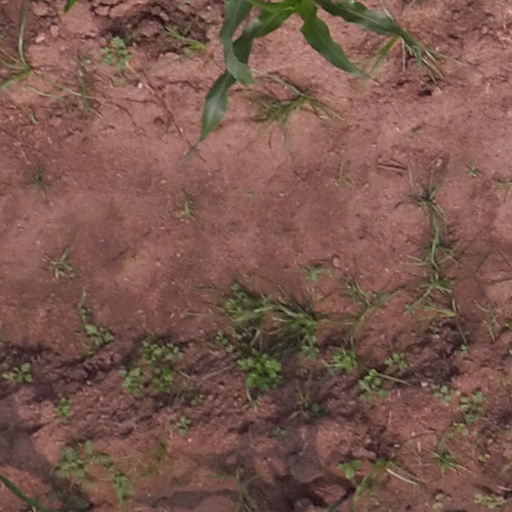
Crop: maize; corn